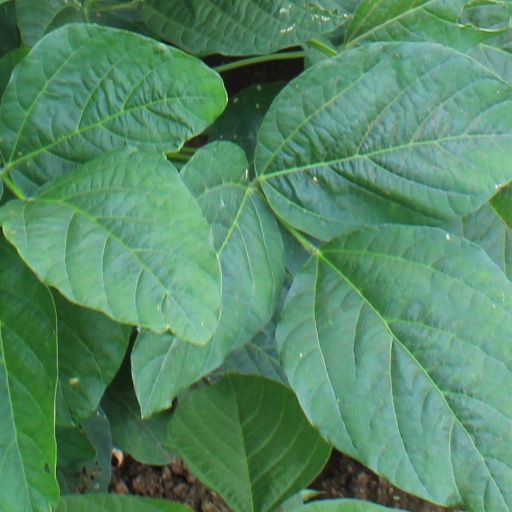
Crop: soybean